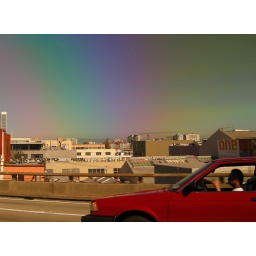
Auto window glass and my sunglasses combined to make rainbows in the sky.